Nubian architecture

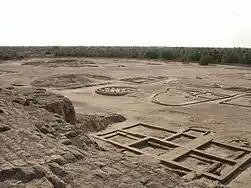
The city of Kerma

The C-Group culture was related to the Kerma Culture. Kerma was settled around 2400 BCE. It was a walled city containing a religious building, large circular dwelling, a palace, and well laid out roads. On the East side of the city, a funerary temple and chapel were laid out. It supported a population of 10,000 at its height in 1700 BCE. One of its most enduring structures was the deffufa, a mud-brick temple where ceremonies were performed on top.